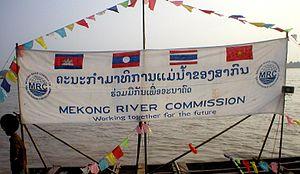
La Mekong River Commission est une commission internationale chargée de promouvoir et de coordonner une aide à la gestion et à l'exploitation des eaux et des ressources associées pour un bénéfice mutuel et un bien-être des populations concernées, par le développement de programmes et d'actions planifiées, et par l'apport de données scientifiques et de règles de conduites environnementales.